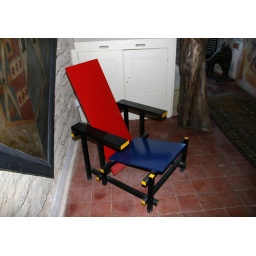
14 found red and blue chair in the basement!!!! what a hidden place opposite to the Loo!